Nušićijada

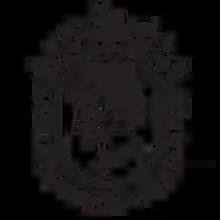
2010–2018 Nušićijada logo

In March 2018, the municipality's president and the local leader of ruling Serbian Progressive Party made a decision to expel KudeS (the leader of the festival's revival and its main organizer) from the list of event's organizers. The move was widely seen as politically motivated, as the event's former participants have satirically mocked the President of Serbia and leader of the Serbian Progressive Party Aleksandar Vučić.